Chernyshevskoye

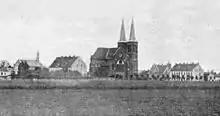
Eydtkuhnen church, about 1909

Incorporated into the Prussian province of East Prussia, Eydtkuhnen became the eastern terminus and border station of the Prussian Eastern Railway in 1860, connecting Berlin with the Saint Petersburg–Warsaw Railway in the Russian Empire. To continue their voyage, passengers—e.g., of the "Nord Express" luxury train coming from Saint Petersburg—had to change over from Russian broad gauge to standard gauge railcars to Berlin and Paris, leaving on the other side of the platform. The same interchange in the opposite direction was provided at the Russian train station in neighboring Virbalis ("Wirballen"). The Eydtkuhnen station building, erected according to plans by Friedrich August Stüler, offered luxuriously furnished waiting rooms and restaurants.